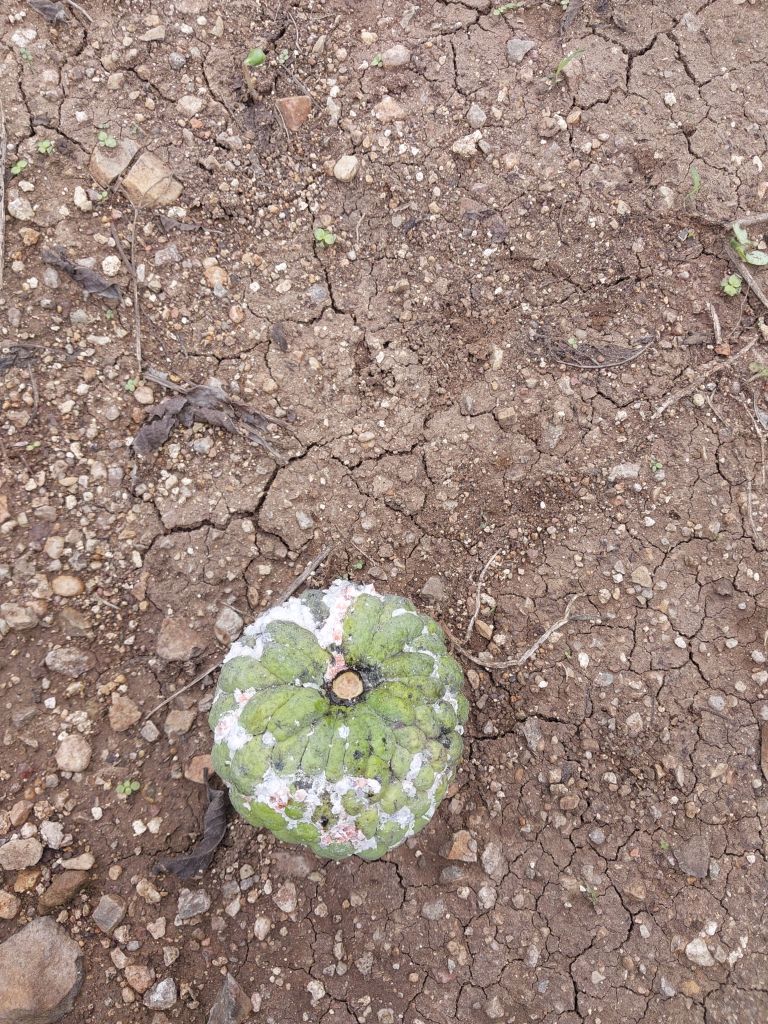
Disease label: Mealy Bug